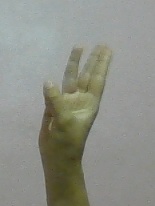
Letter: thaa